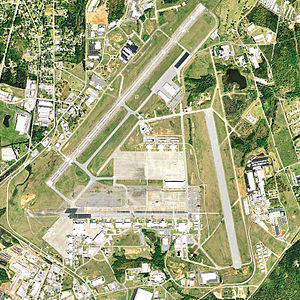
Greenville (South Carolina)
Luftfoto af Donaldson Air Force Base.
Greenville er en by i Greenville County, South Carolina i USA. Greenville er sæde for Greenville County. Greenvilles indbyggertal er 61.397. Knox White har været byens borgmester siden 1995.